Antoine Vollon

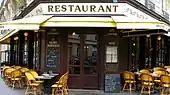
A restaurant on Rue Antoine Vollon in Paris

Wildenstein showed more than 70 works by Vollon in Manhattan in 2004. For "The New York Times", a reviewer wrote, "Vollon smacks too much of other artists to be Truly Important, but his sensuous wallows in paint are well worth wider notice". But an earlier reviewer for the same newspaper quotes a critic writing in 1883, "He is, perhaps, the greatest painter living..."